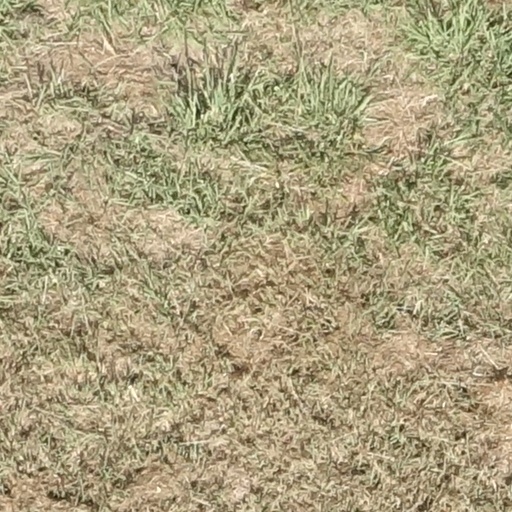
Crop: sorghum